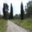
Label: road